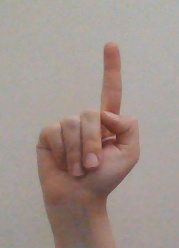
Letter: bb